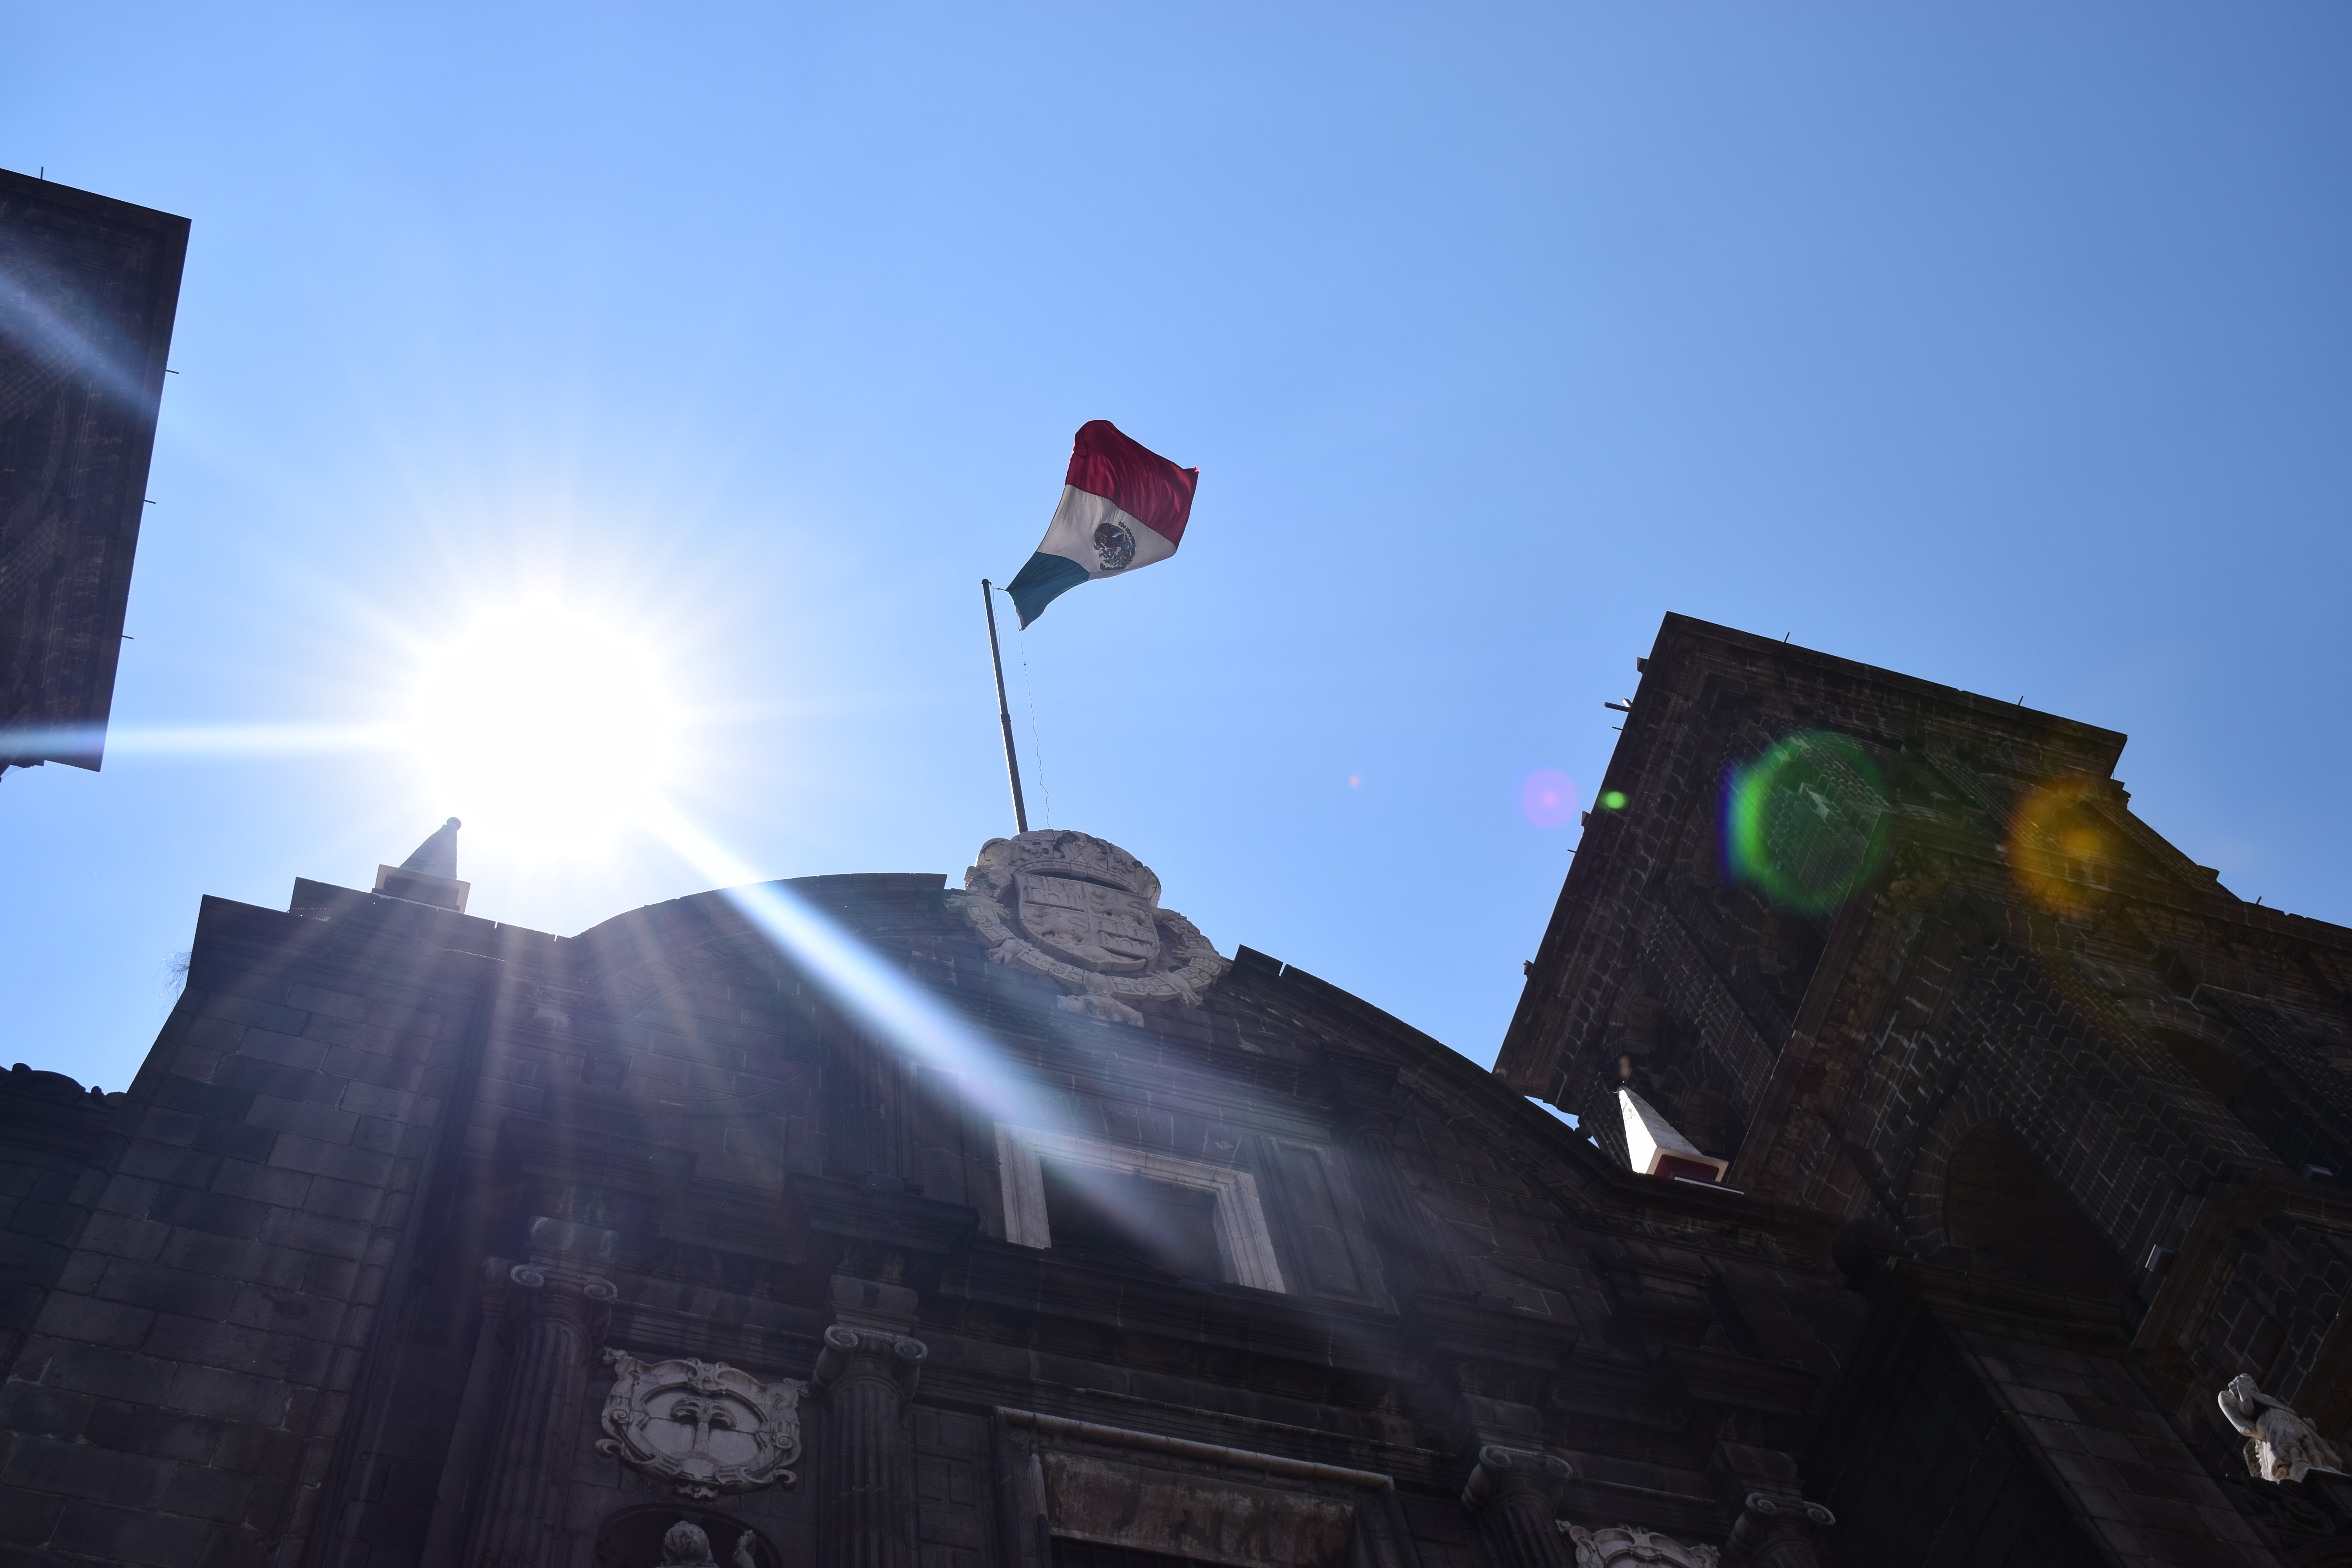
light, sky, reflection, flight, screenshot, atmosphere of earth